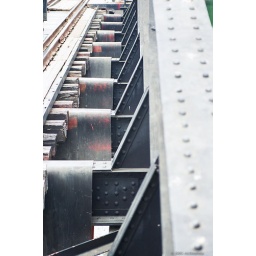
bridge over the river kwai